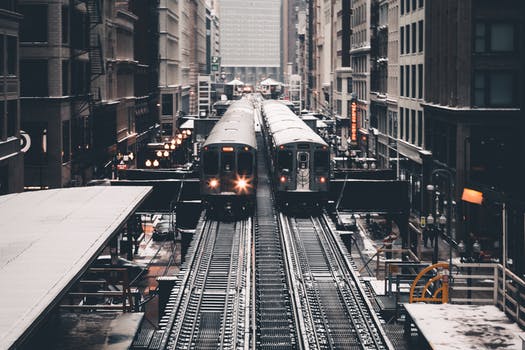
Label: No Watermark